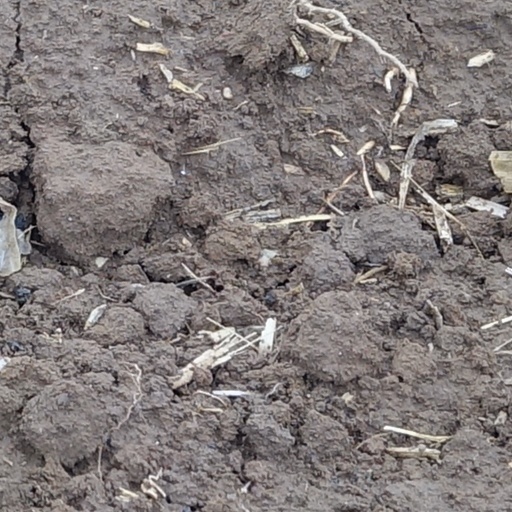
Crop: wheat